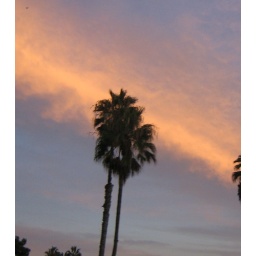
Palm trees with amzing clouds in Santa Monica